Shire of Pakenham

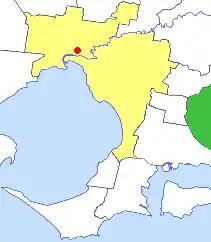
Location in Melbourne

The Shire of Pakenham was a local government area about southeast of Melbourne, the state capital of Victoria, Australia. The shire covered an area of , and existed from 1862 until 1994.